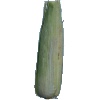
Label: Corn Husk 1